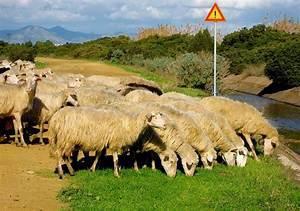
sheep